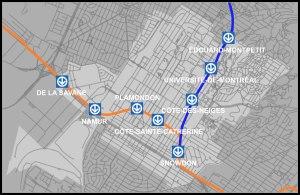
Côte-des-Neiges est un quartier sociologique de la ville de Montréal situé au nord de l'arrondissement Côte-des-Neiges-Notre-Dame-de-Grâce. Il est logé au centre de l'île de Montréal sur le versant ouest du mont Royal et il est traversé en son centre par le chemin de la Côte-des-Neiges. On y comptait 92 870 habitants en 2013